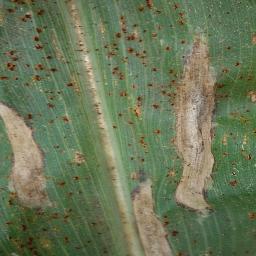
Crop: corn
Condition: (maize)_northern_blight